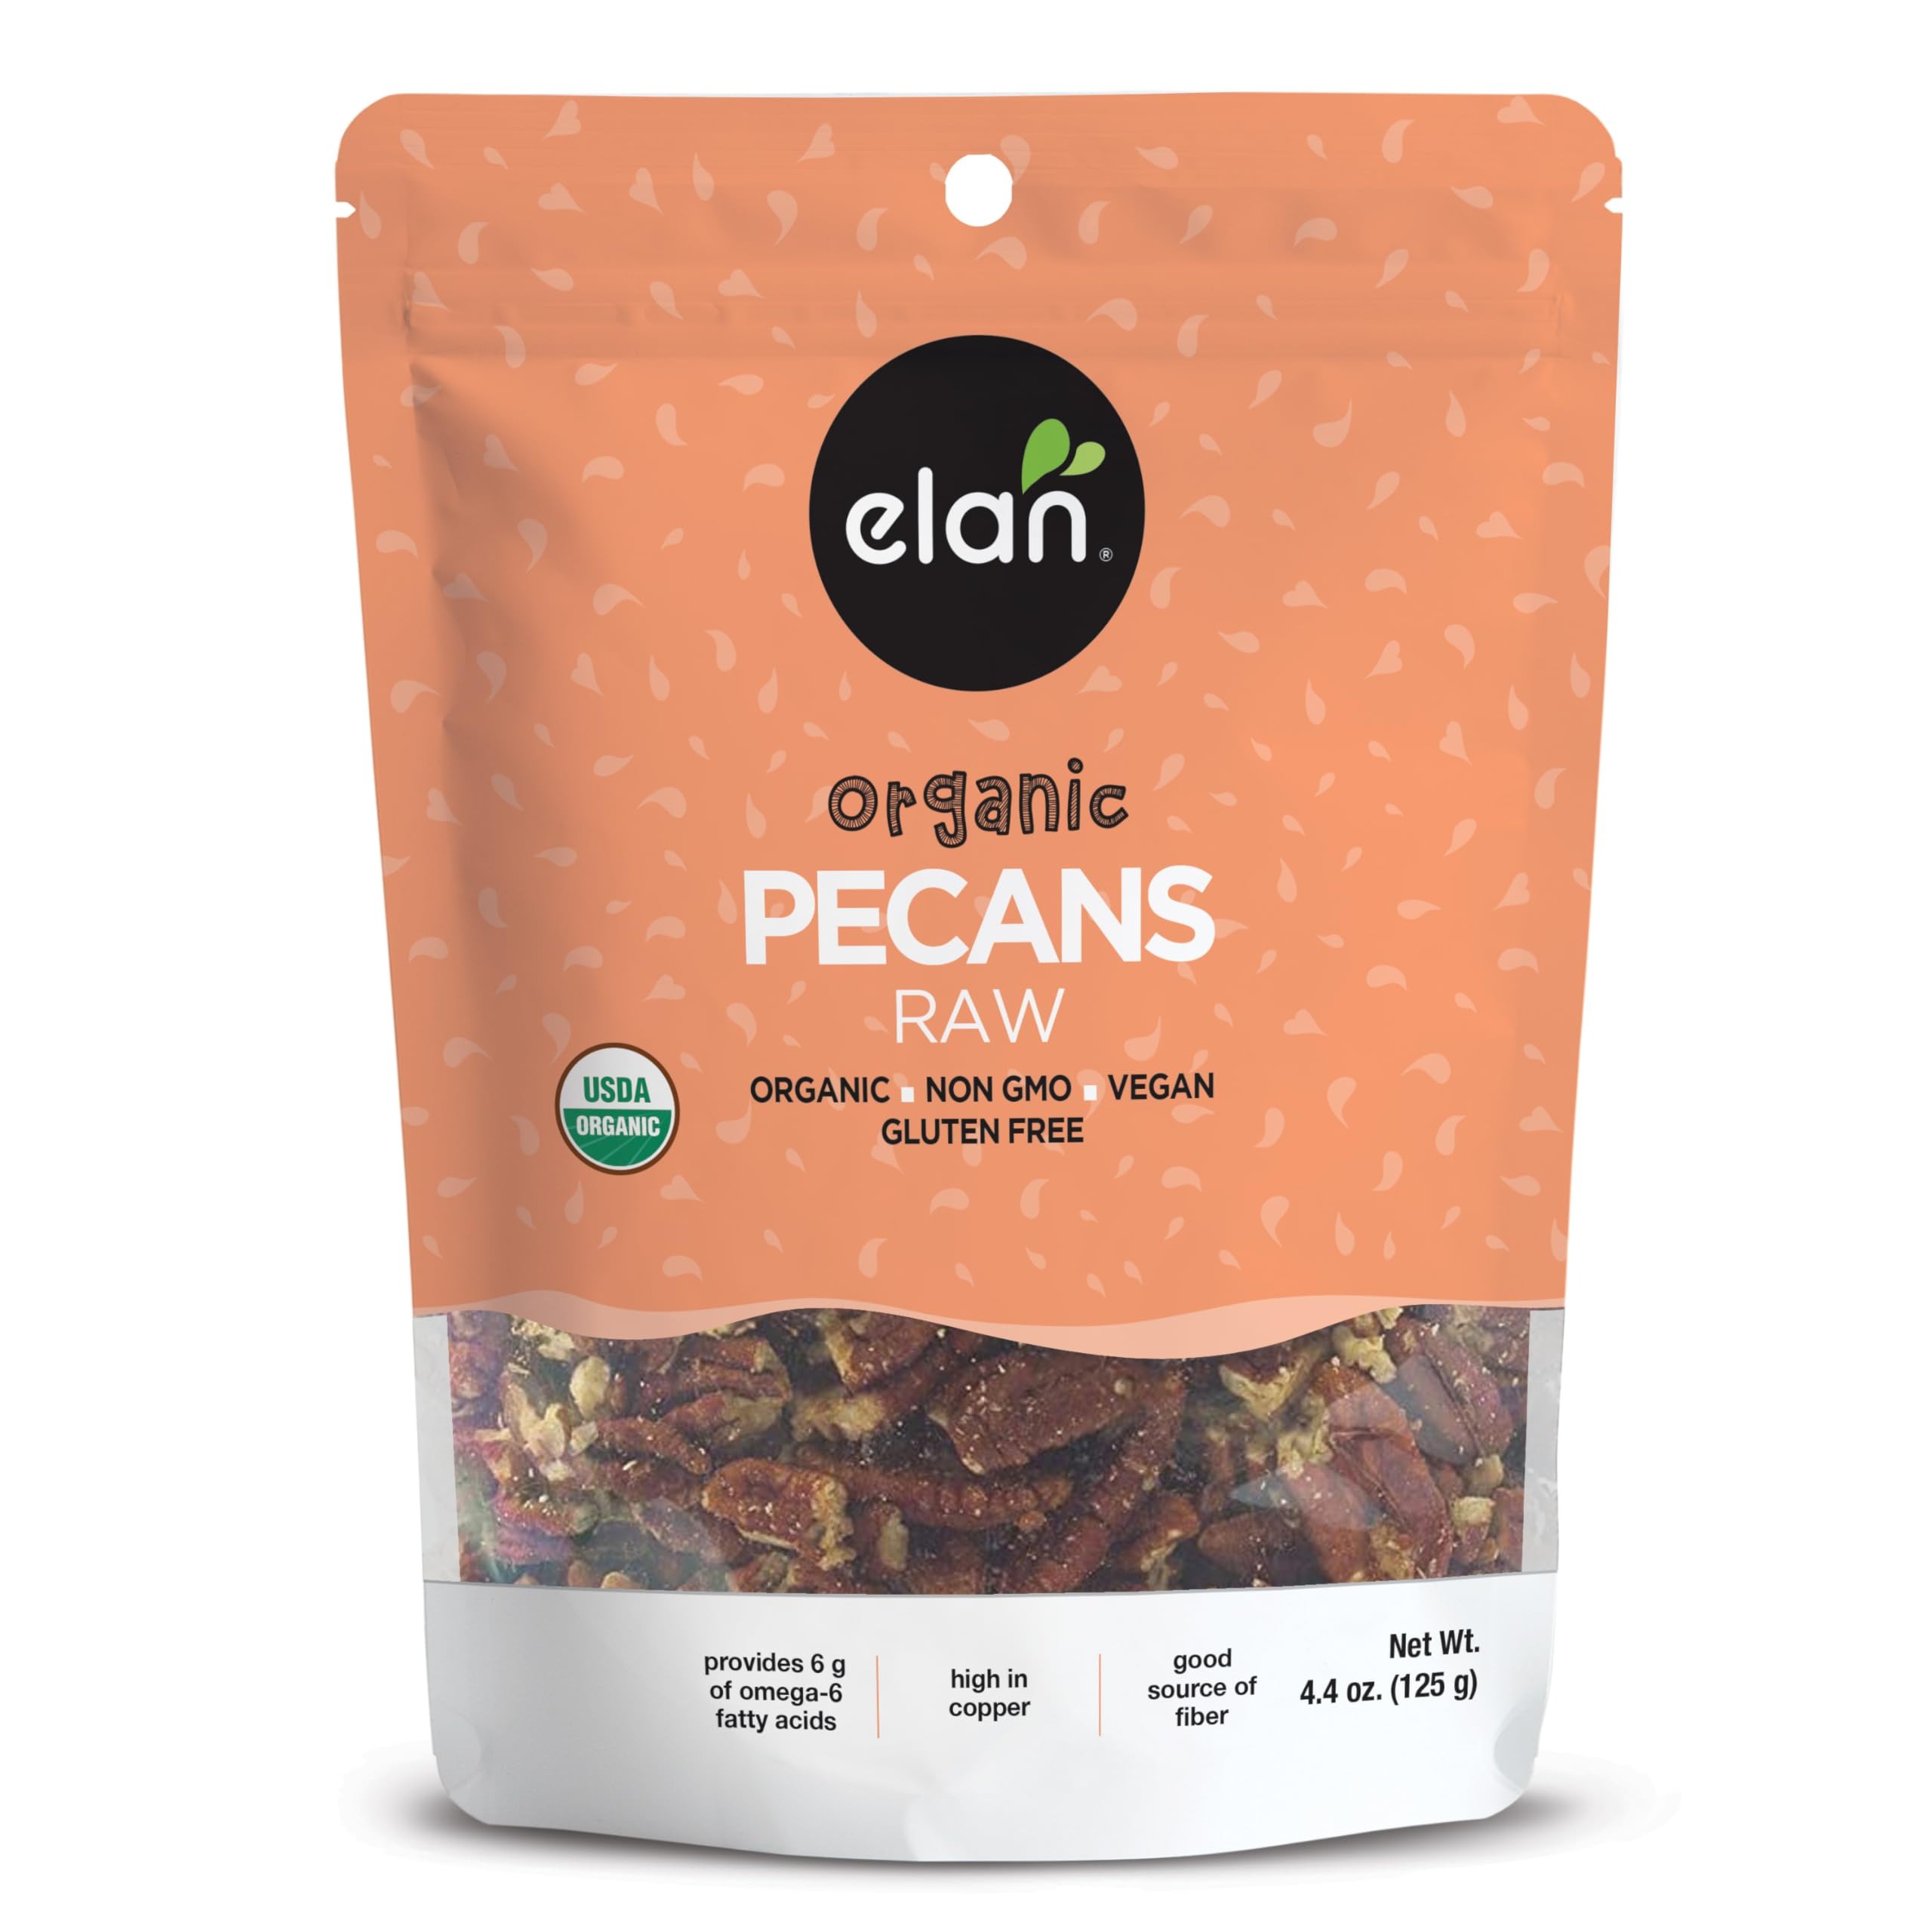
Item Name: Elan Organic Raw Pecans, 4.4 oz, Unsalted, Unroasted, Shelled Raw Nuts, Non-GMO, Vegan, Gluten-Free, Kosher, Healthy Snacks
Bullet Point 1: DELICIOUSLY RAW: Elan Organic Pecans are the perfect snack to satisfy your cravings, offering a rich creamy flavor that is both delicious and nutritious
Bullet Point 2: GET CREATIVE: Add these raw pecans to salads, baked goods, and granola, or use them as a topping on your pies, yogurt, and oatmeal
Bullet Point 3: REAL NUTRITION: A source of healthy fats, fiber, and essential minerals, these pecans provide a nutritious and energizing boost
Bullet Point 4: PROUDLY CERTIFIED: Proudly certified organic (USDA & Ecocert), Gluten-Free, and Kosher, ensuring high-quality standards for health-conscious snackers
Bullet Point 5: ALL-NATURAL: Elan Raw Pecans are GMO-Free, sulphite-free, vegetarian, vegan, and without additives, making them a wholesome choice for everyone
Bullet Point 6: STORAGE: Keep these raw pecans in a cool, dry place to maintain optimal freshness and flavor
Value: 4.4092
Unit: Ounce

Price: 7.35